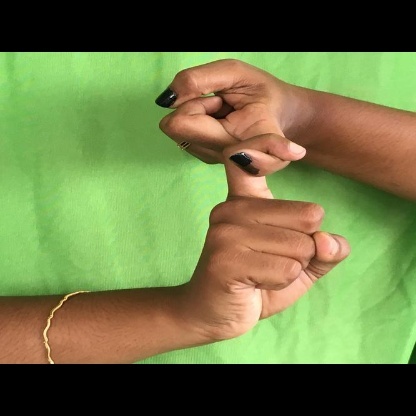
Mudra: Pasha